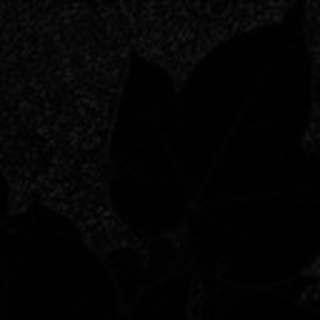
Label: healthy_cotton